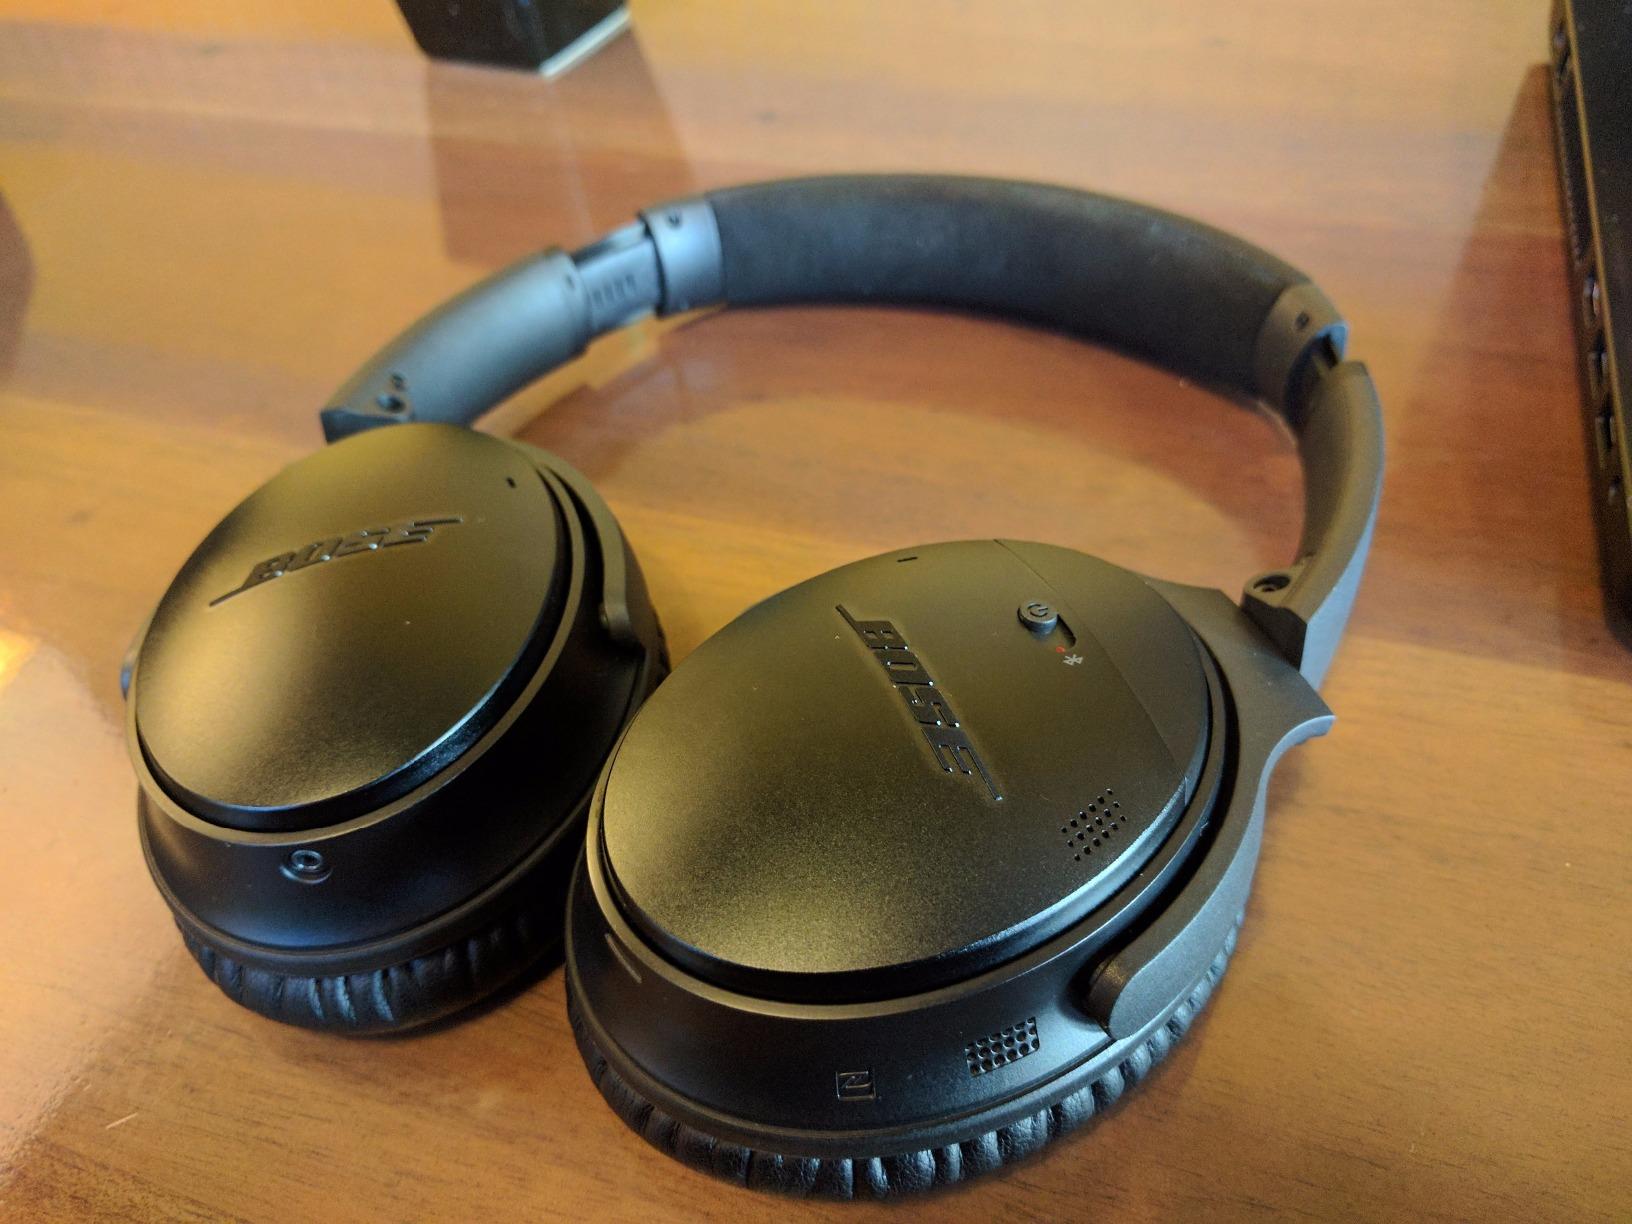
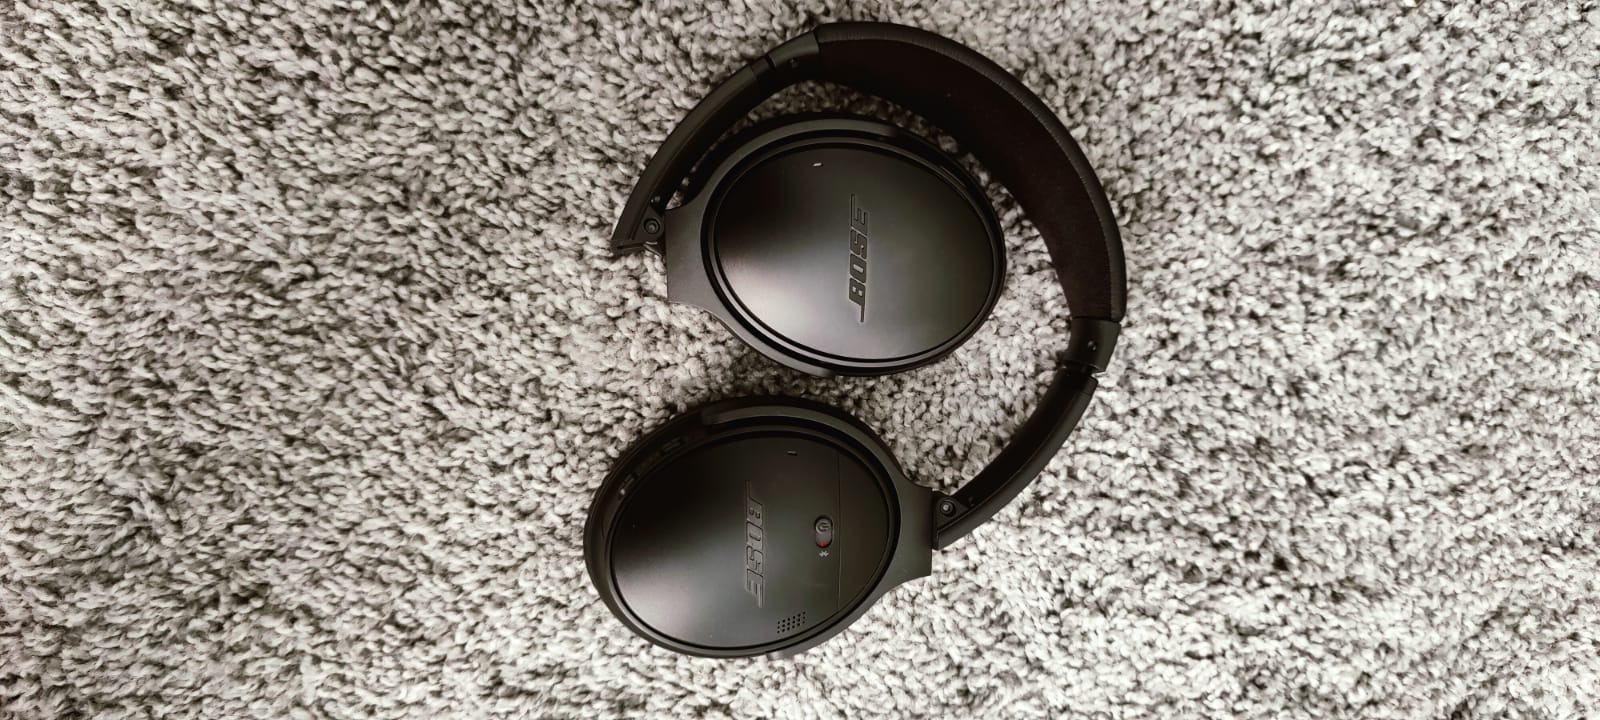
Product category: headphones
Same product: yes